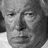
Emotion: sad